KIAA0825

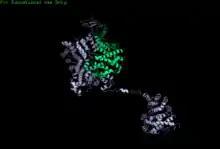
This is a 3-D Prediction created by I-TASSER. The green indicates the conserved DUF4495.

Several programs suggest that the secondary structure of the protein is mainly helices with only a few beta sheets. Analysis of protein composition also suggests that the protein has relatively low levels of glycine. This could suggest a fairly rigid structure relative to other proteins.